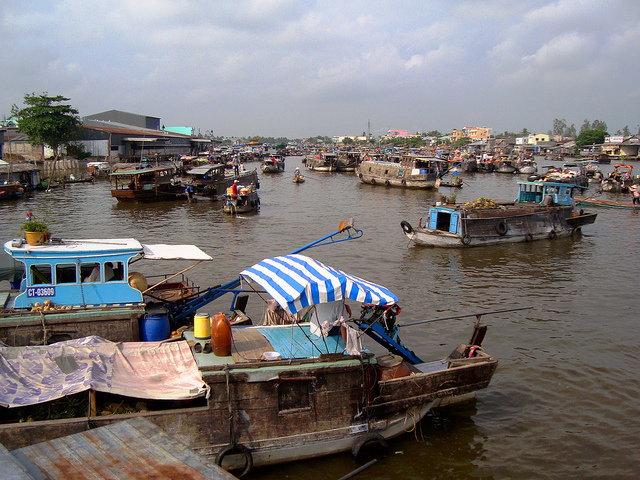
user: Given an image and a question. Answer the question in a short answer. Question: What does a person that shoves others out of the way have in common with these vehicles? Short Answer:
assistant: barge